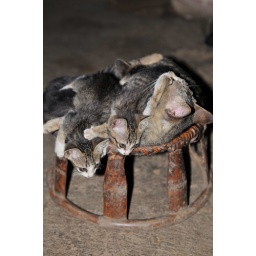
Kittens &amp;amp; mom cat belong to the Hmong hill Tribe. family in Chiang Rai, Northern Thailand